Galveston, Texas

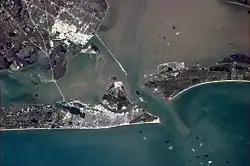
Galveston, from the International Space Station

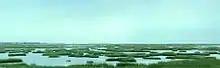
Salt marsh near Galveston

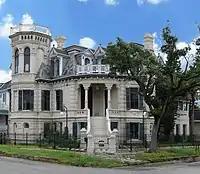
Galveston has many restored Victorian homes.

In 1947, buildings in the city were damaged when a ship carrying 2,200 tons of ammonium nitrate exploded at the nearby Port of Texas City, in what became known as the Texas City disaster.